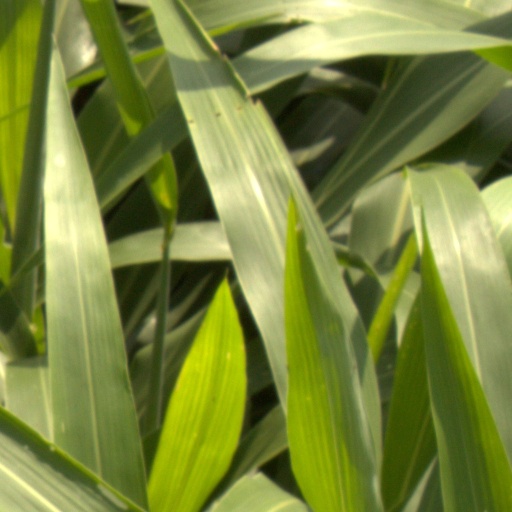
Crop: sorghum